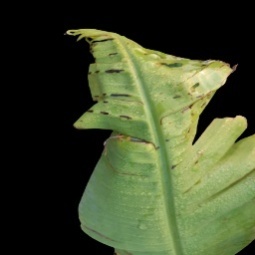
Label: Magnesium